Isle of Man Bank

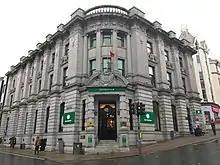
The Head Office (in Douglas) of the Isle of Man Bank.

As of 2023 the bank has four branches on the island: Douglas Athol Street, Douglas Regent Street, Ramsey, and Port Erin. There is also a mobile branch named "Penny", which visits places on the island that do not have a branch, including Kirk Michael, Laxey, Onchan, Ballaugh, Cooil Business Park (Braddan) and Ballasalla.